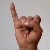
The image shows a hand gesture representing the letter 'I' in Indian Sign Language.